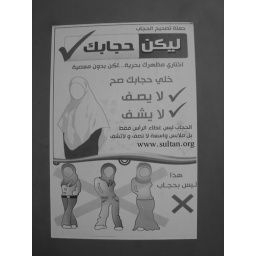
Allah hates girls standing with their hands on their hips, hands in their pockets and hands behind their back